5-MeO-DMT

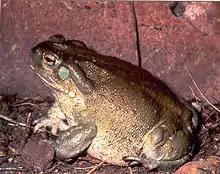
Colorado River toad

The Colorado River toad is a noted animal source of 5-MeO-DMT. First described in "" in 1984 by Ken Nelson (writing under the pseudonym of Albert Most), smoking the parotoid secretions of the animal produces a powerful and short-lived psychedelic experience. The smoking of "I. alvarius" secretions should not be confused with the urban legend of toad licking. Since 1983, the animal has since became a popular source of 5-MeO-DMT for recreational or spiritual purposes. Unfortunately, this increased demand and use of the toads as a source of 5-MeO-DMT has put strain on their populations. Concerned with the ecological impacts of the growing use of "I. alvarius" secretions as a source of 5-MeO-DMT, Ken Nelson would later advocate for the use of synthetic 5-MeO-DMT and conservation of the Colorado River Toad.